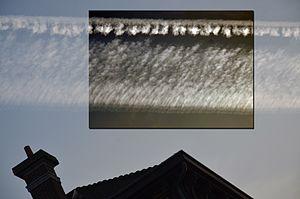
Trainées de condensation de réacteurs d'avions, photographiées en début de matinée, à Lille (nord de la France)
Une traînée de condensation, dite cirrus homogenitus dans le nouvel Atlas international des nuages de 2017, est un nuage qui se forme à l'arrière d'un avion. Ce phénomène physique, qui dépend de phénomènes atmosphériques complexes, a été étudié dès les années 1950 et provient de la condensation de la vapeur d'eau émise par les moteurs d’avion à très haute altitude. Le phénomène est encore plus prévalent si l'air est déjà sursaturé. Sont aussi employées les expressions : traînée de vapeur, traînée blanche, ou encore contrail.